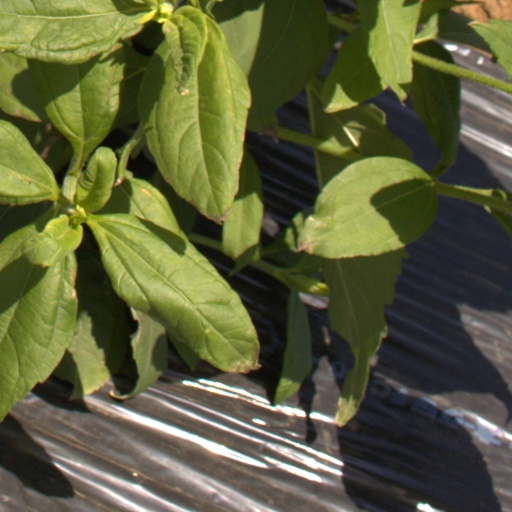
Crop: Jerusalem artichoke